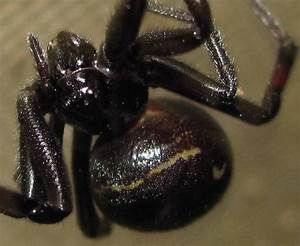
Label: spider